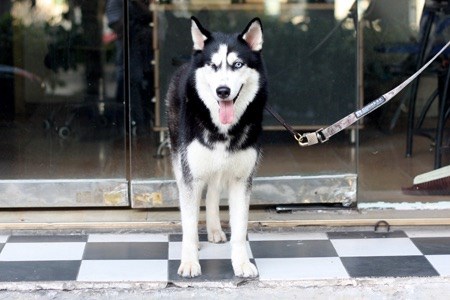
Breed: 1160-n000003-Siberian_husky